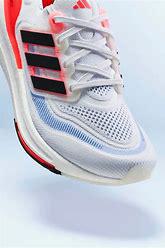
Brand: Adidas
Model: Ultraboost Light Lauf